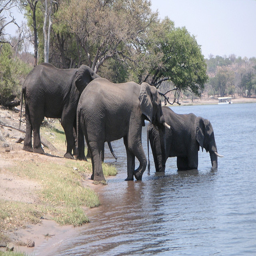
Three elephants make their way down a hill into a reservoir.
Asian elephants entering water way such as a lake.
A group of elephants walking in to a river.
a group of elephants walking into a lake
Two adult and one young elephant wading into shallow water